Bog spavin

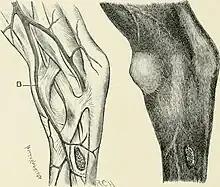
Bog spavin, identified by B on the drawing with the skin removed.

Bog spavin is a swelling of the tibiotarsal joint of the horse's hock which, in itself, does not cause lameness. The joint becomes distended by excess synovial fluid and/or thickened synovial tissue bringing about a soft, fluctuant swelling on the front of the joint, as well as in the medial and lateral plantar pouches. Bog spavin is generally an indication of underlying pathology within the joint.